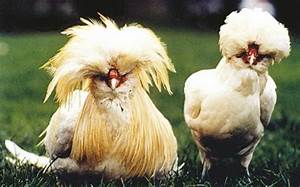
Label: chicken